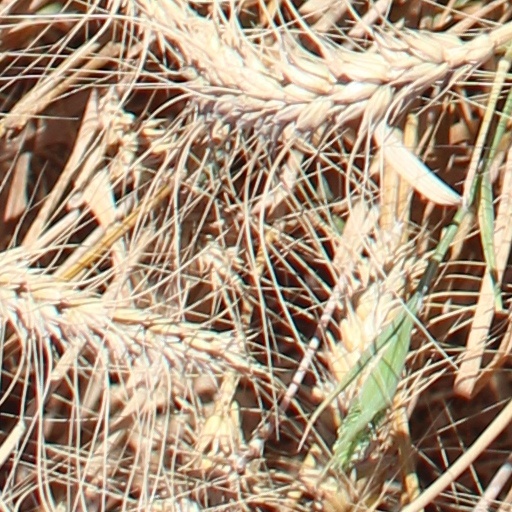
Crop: wheat